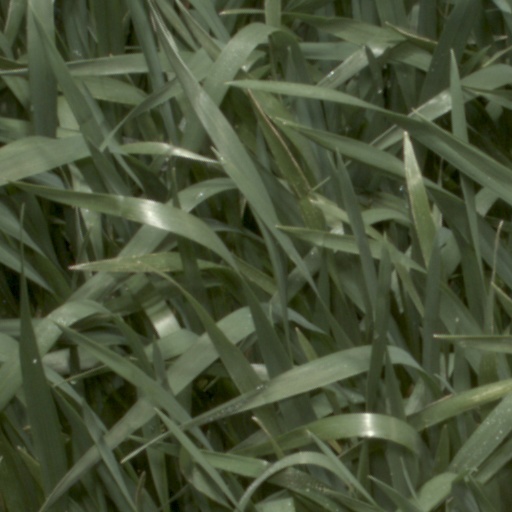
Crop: wheat